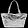
Label: Bag